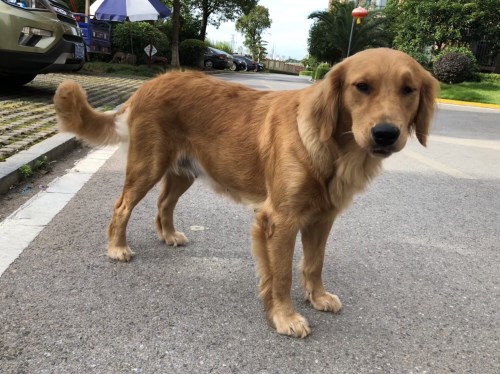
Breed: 5355-n000126-golden_retriever